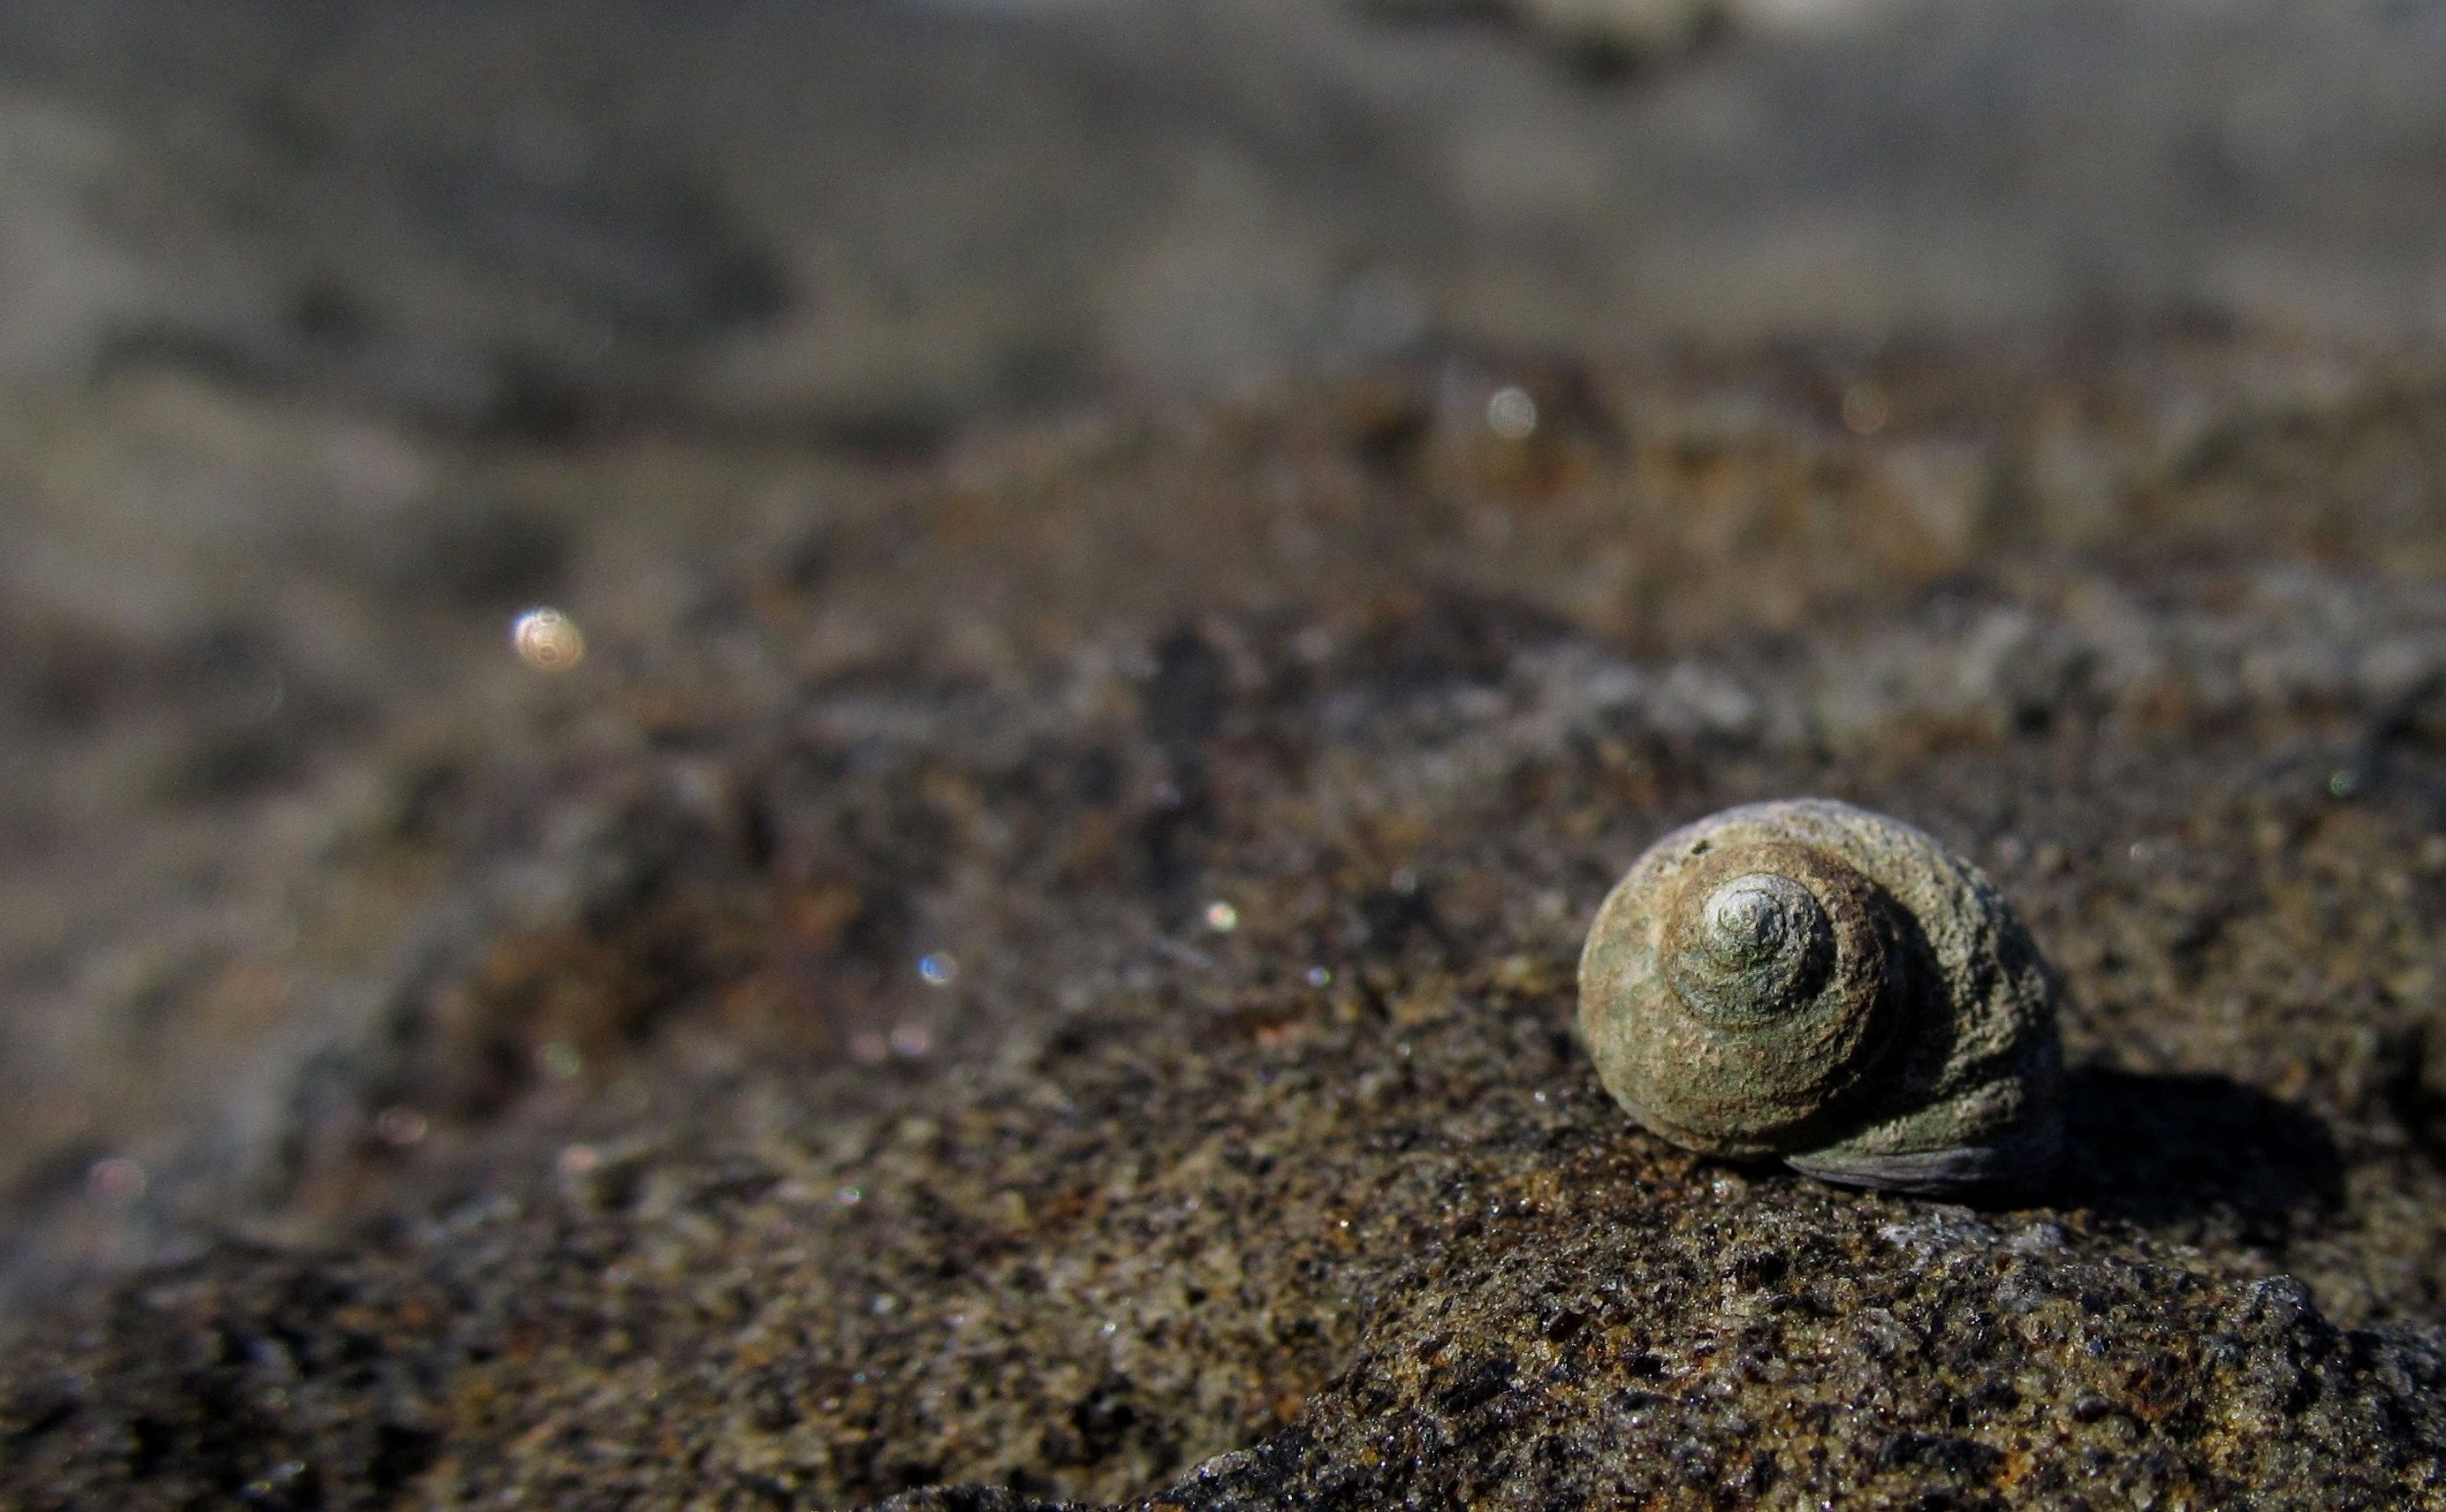
beach, nature, sand, summer, vacation, travel, wildlife, decoration, symbol, journey, soil, tourism, trip, blurred, fauna, shell, invertebrate, seashell, close up, tour, snail, design, style, quote, macro photography, quotes, sea snail, background for quotes, snails and slugs